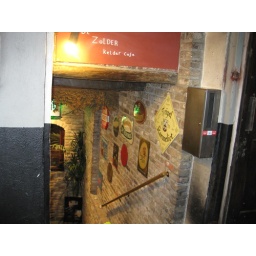
cute bar in Bruges